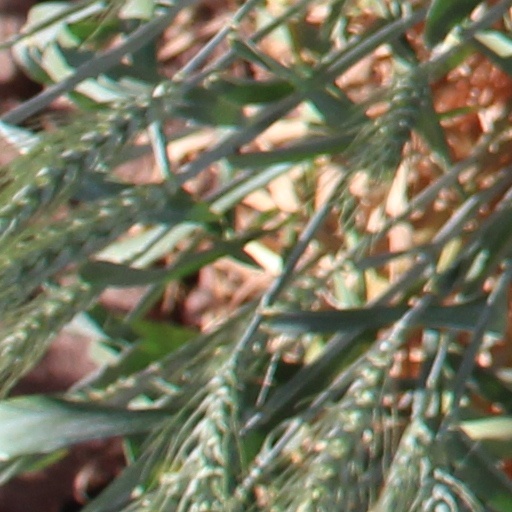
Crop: wheat